Adolf Zimmer

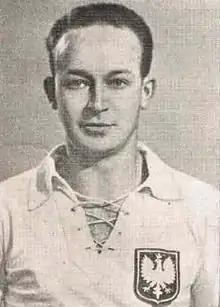

Adolf Zimmer (28 February 1908 – May 1940) was a Polish footballer who played as a forward.